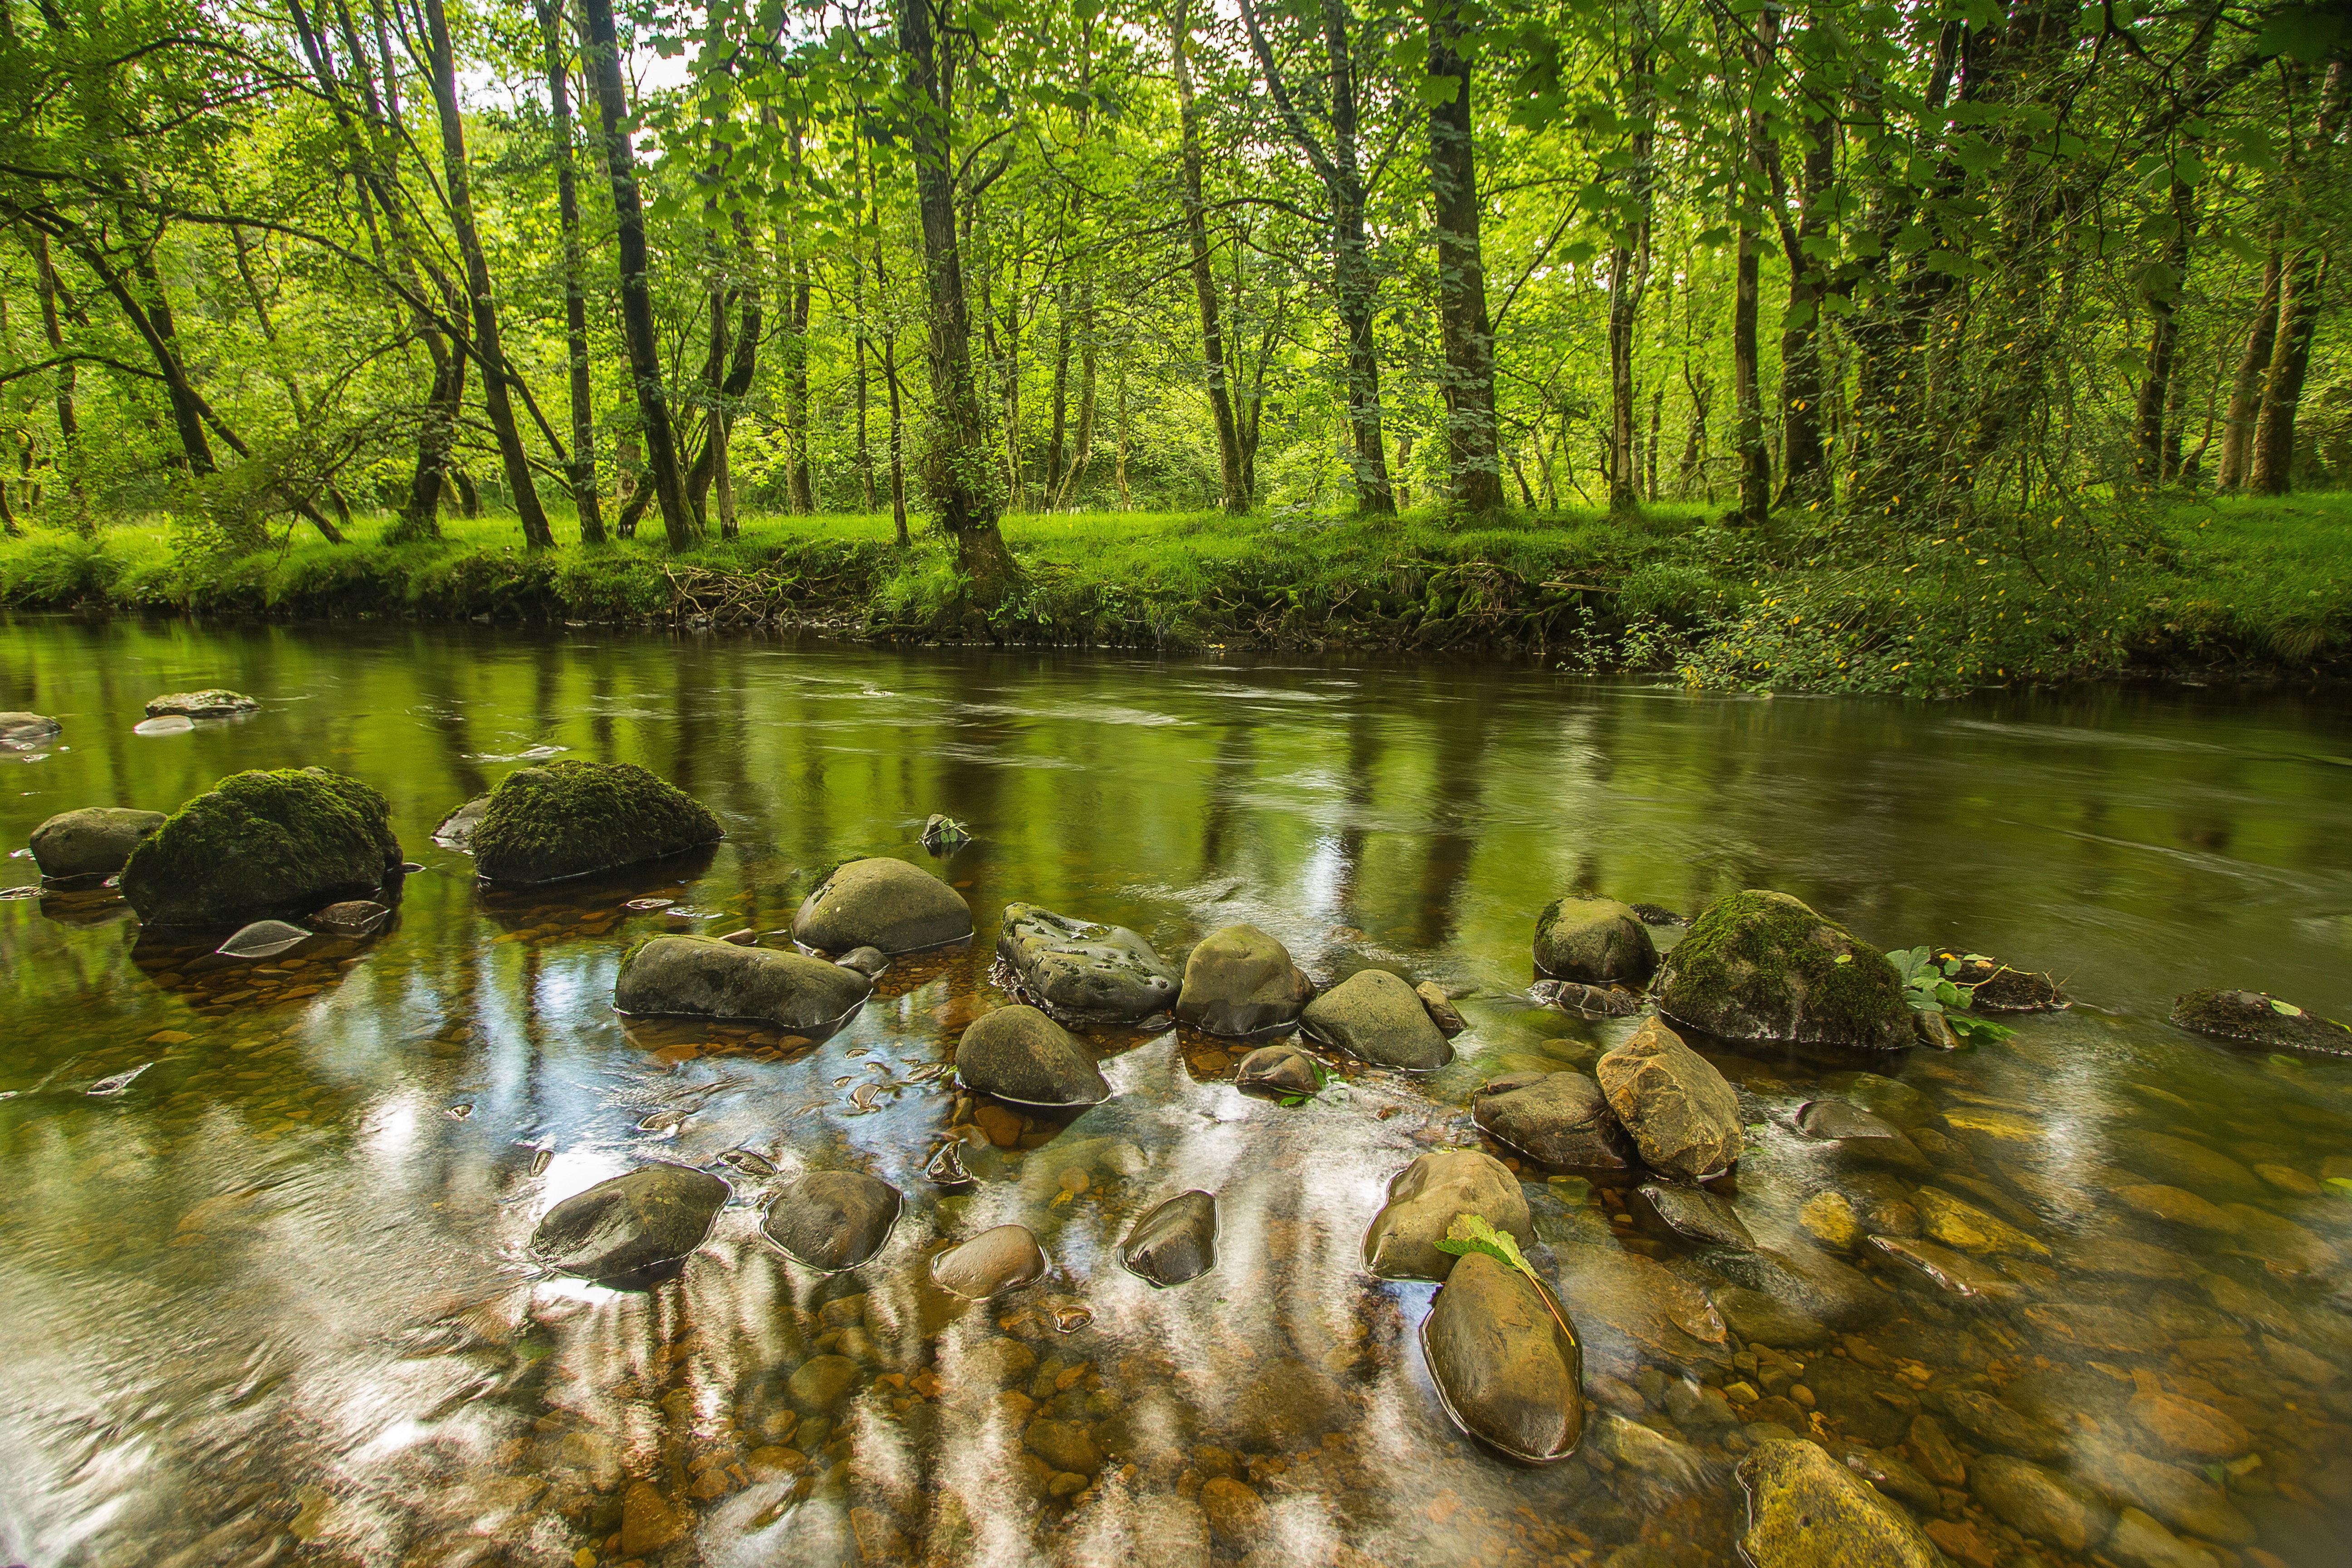
tree, water, nature, forest, marsh, swamp, wilderness, lake, river, pond, wildlife, stream, reflection, body of water, trees, england, wales, stones, wetland, woodland, habitat, water bird, ecosystem, nature reserve, fish pond, natural environment, bayou